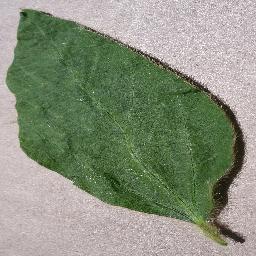
Label: Soybean___healthy